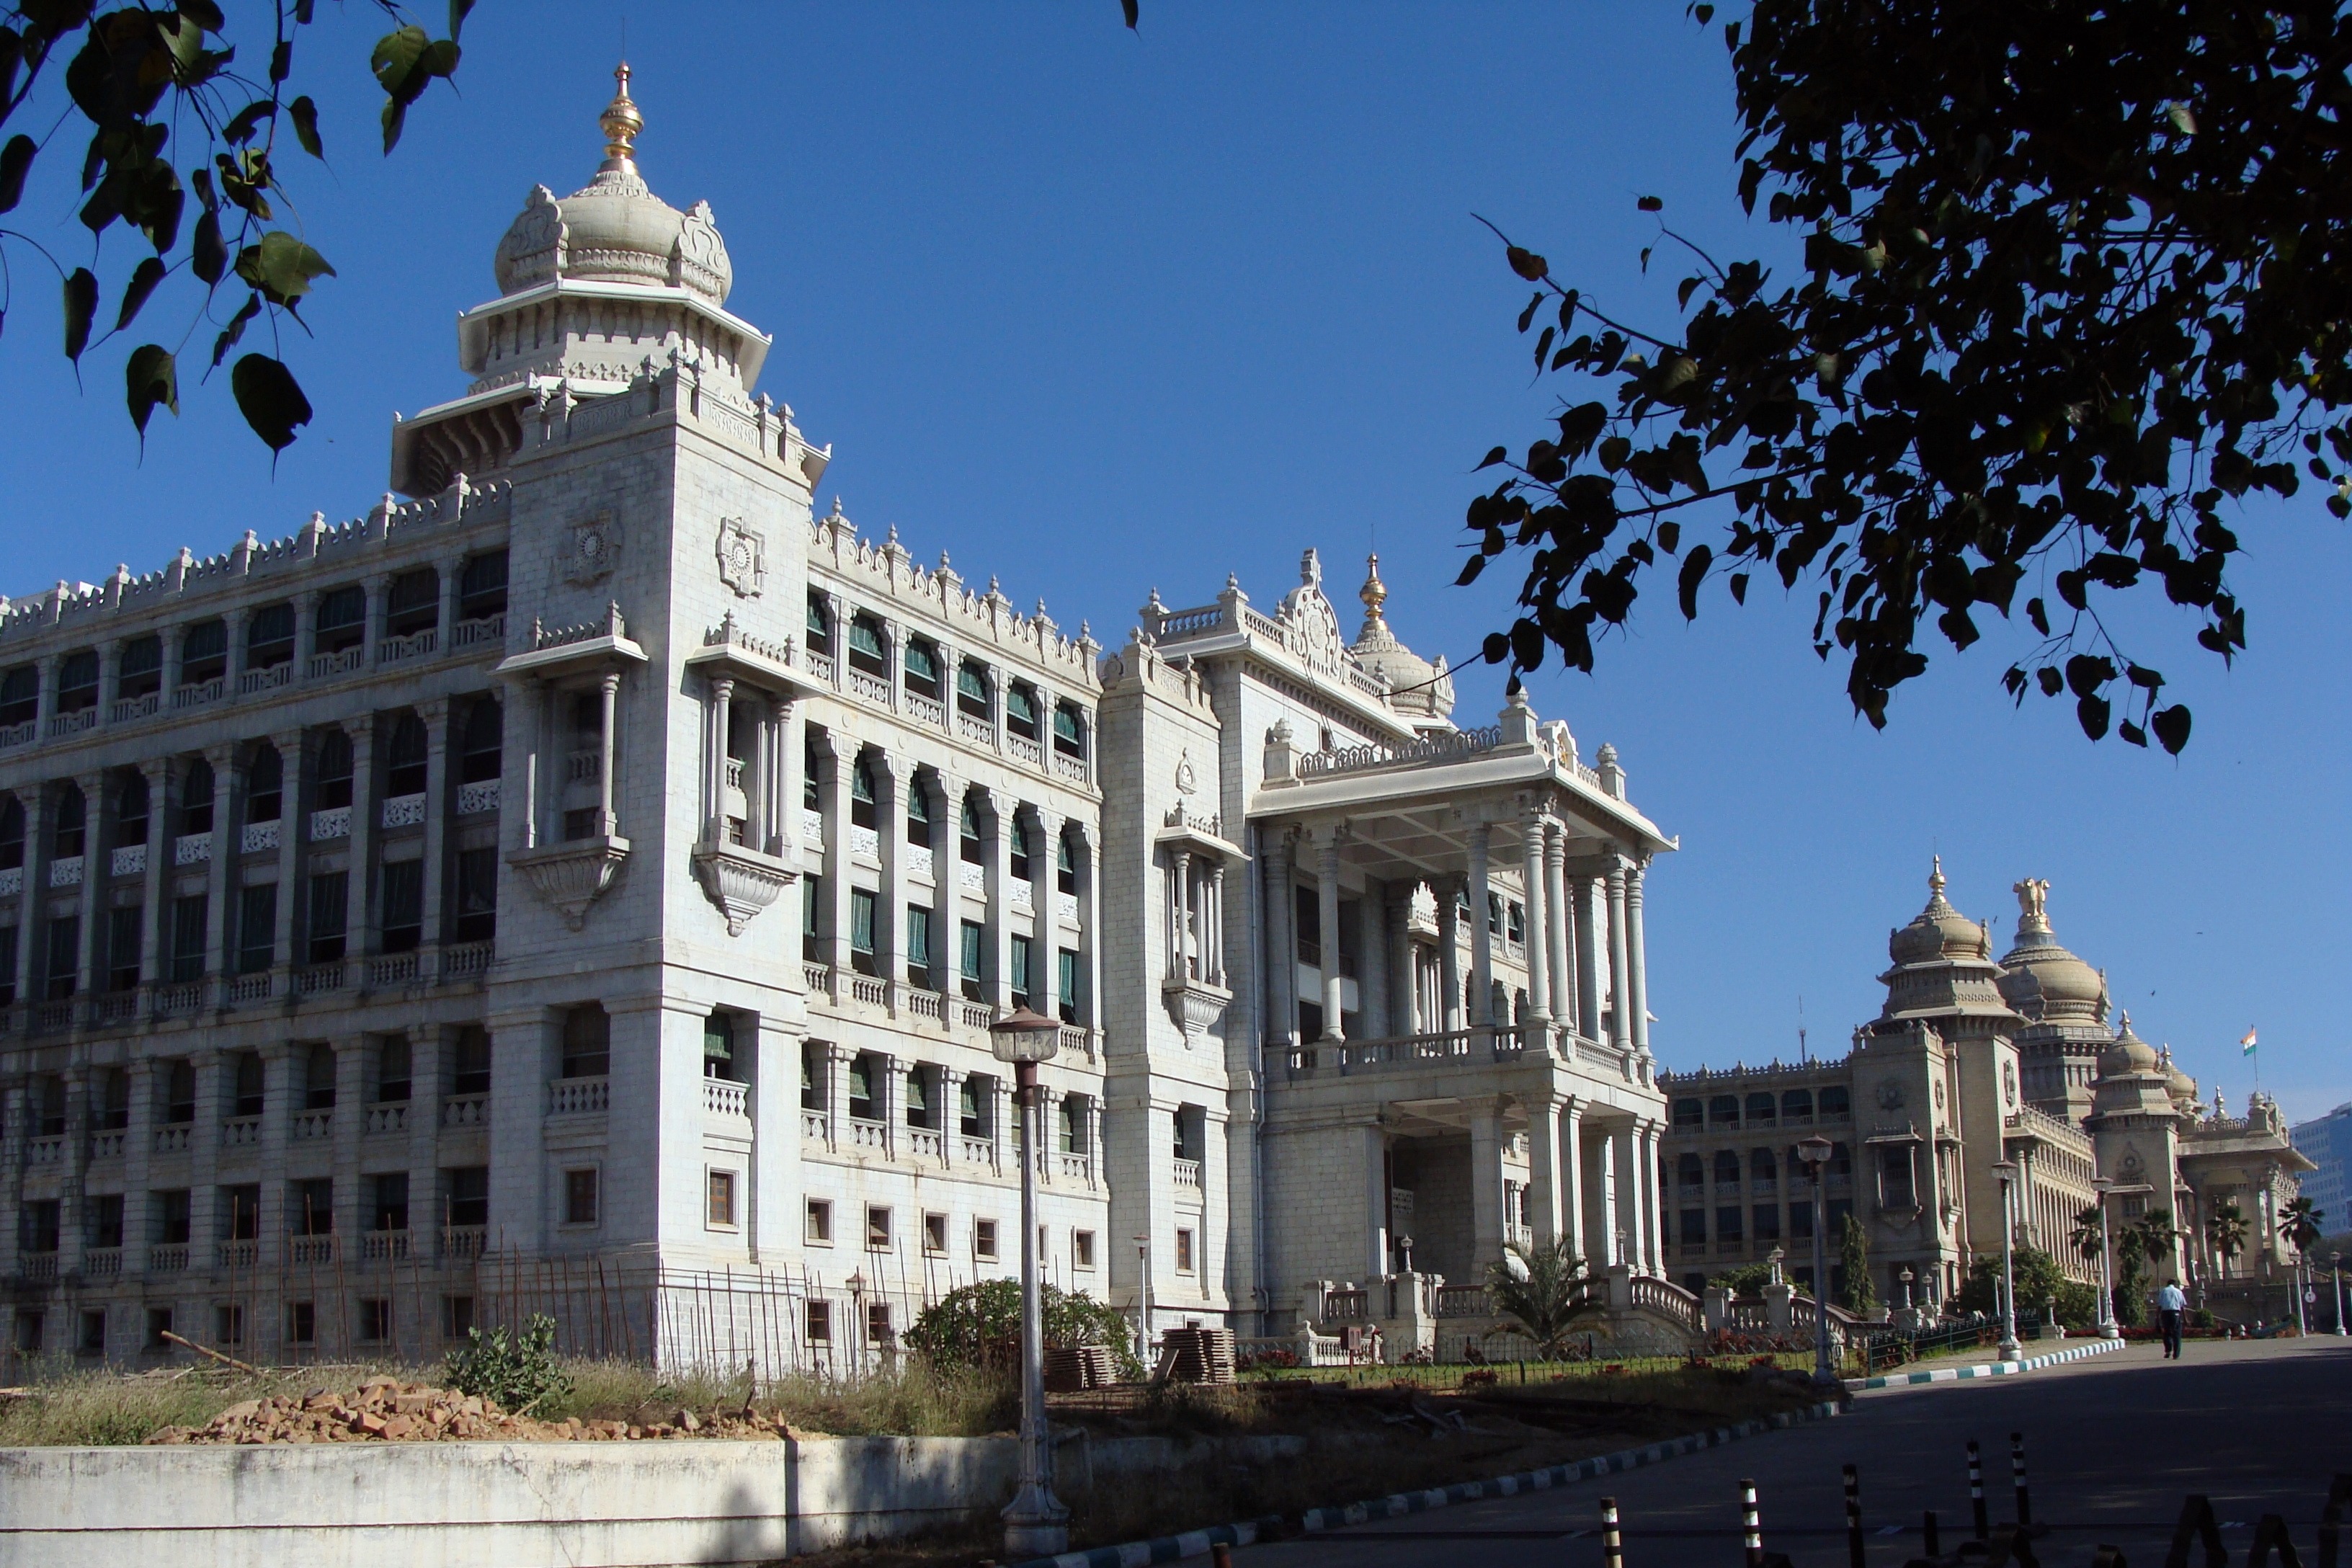
architecture, structure, building, palace, old, city, cityscape, downtown, construction, plaza, landmark, facade, exterior, tourism, engineering, design, town square, government, india, historical, estate, bangalore, architectural, architecture design, tours, human settlement, vikasa soudha, vidhana soudha